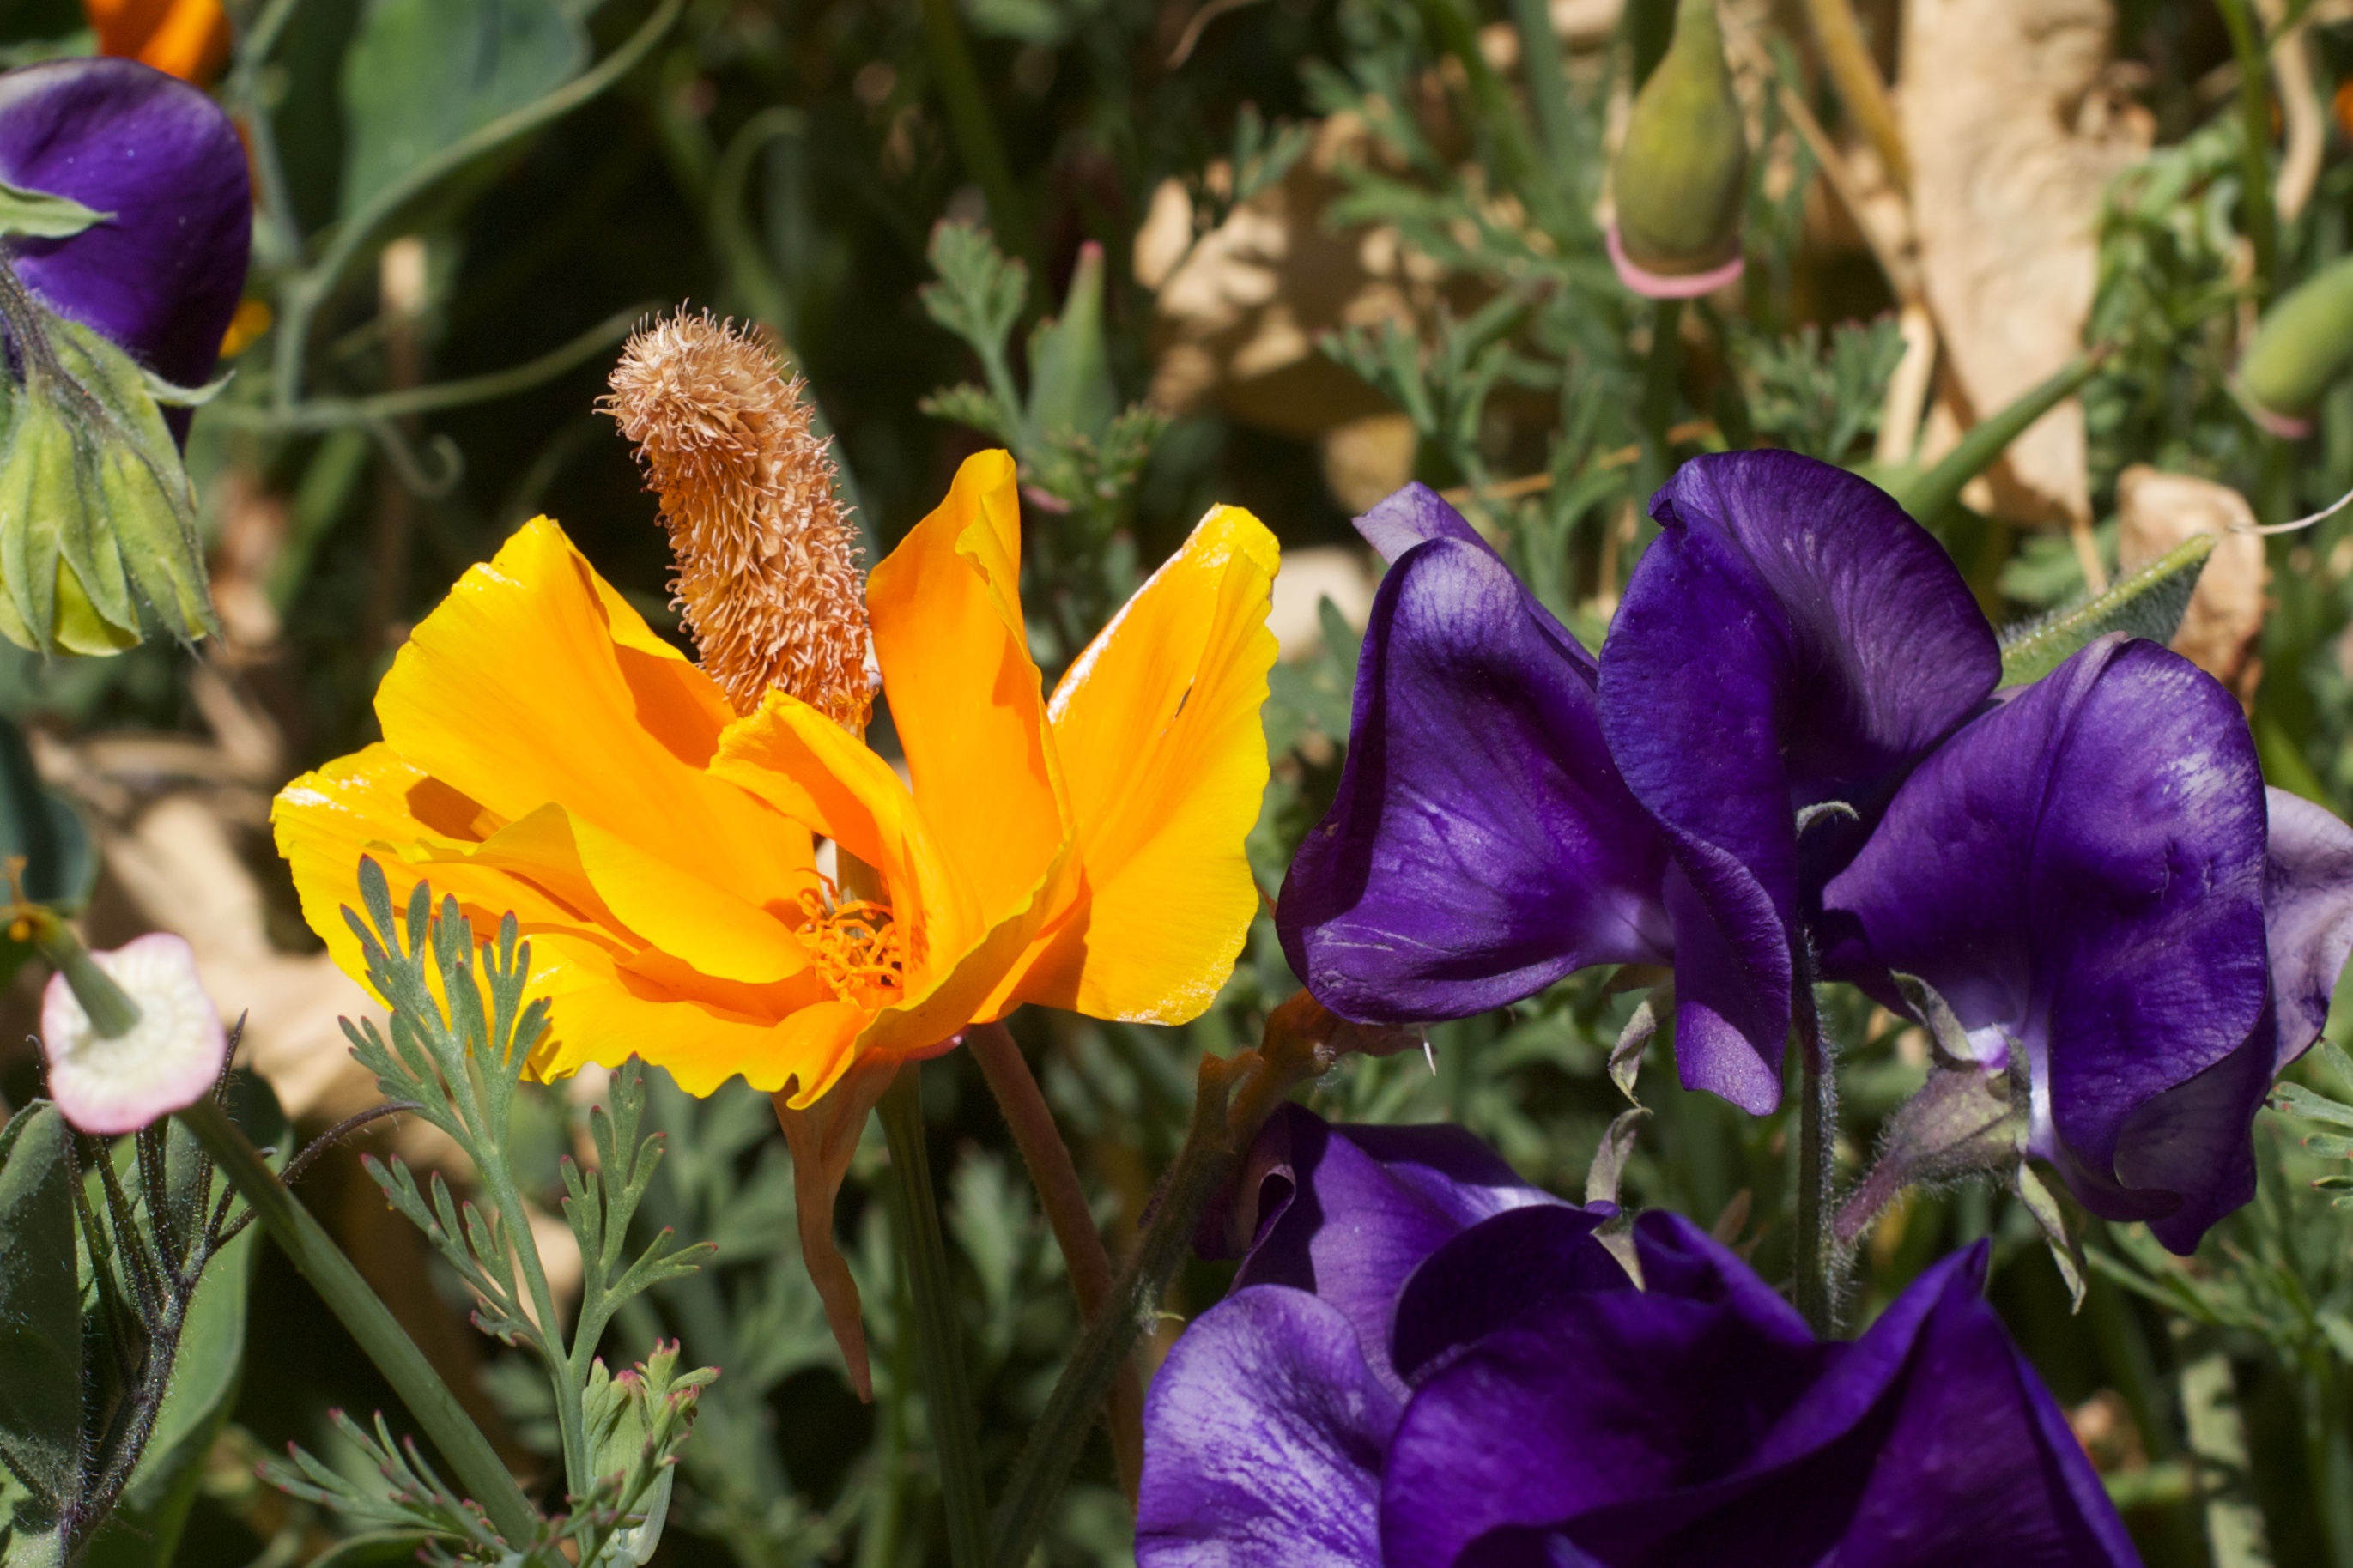
plant, flower, petal, botany, flora, wildflower, auodyssey, macro photography, flowering plant, land plant, violet family